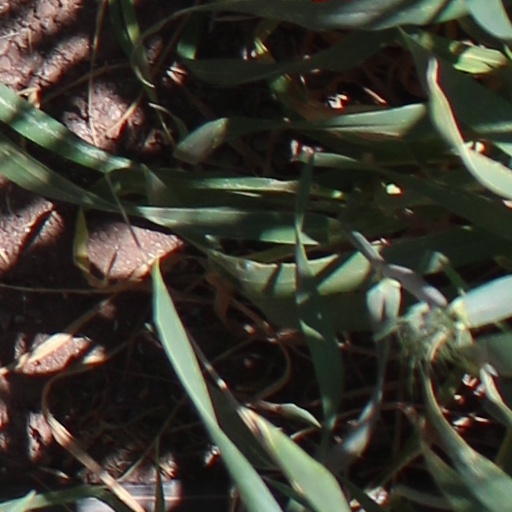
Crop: wheat